Fei Junlong

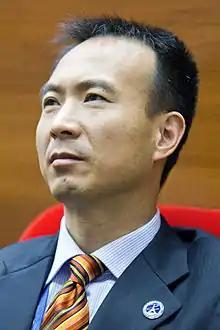
Fei Junlong at 24th Planetary Congress of Association of Space Explorers, Moscow, BMSTU, September 6, 2011

Major general Fei Junlong (born 5 May 1965) is a Chinese military pilot and taikonaut. He was the commander of Shenzhou 6, the second crewed spaceflight of China's space program, and was selected as commander for the Shenzhou 15 mission to the Tiangong space station.